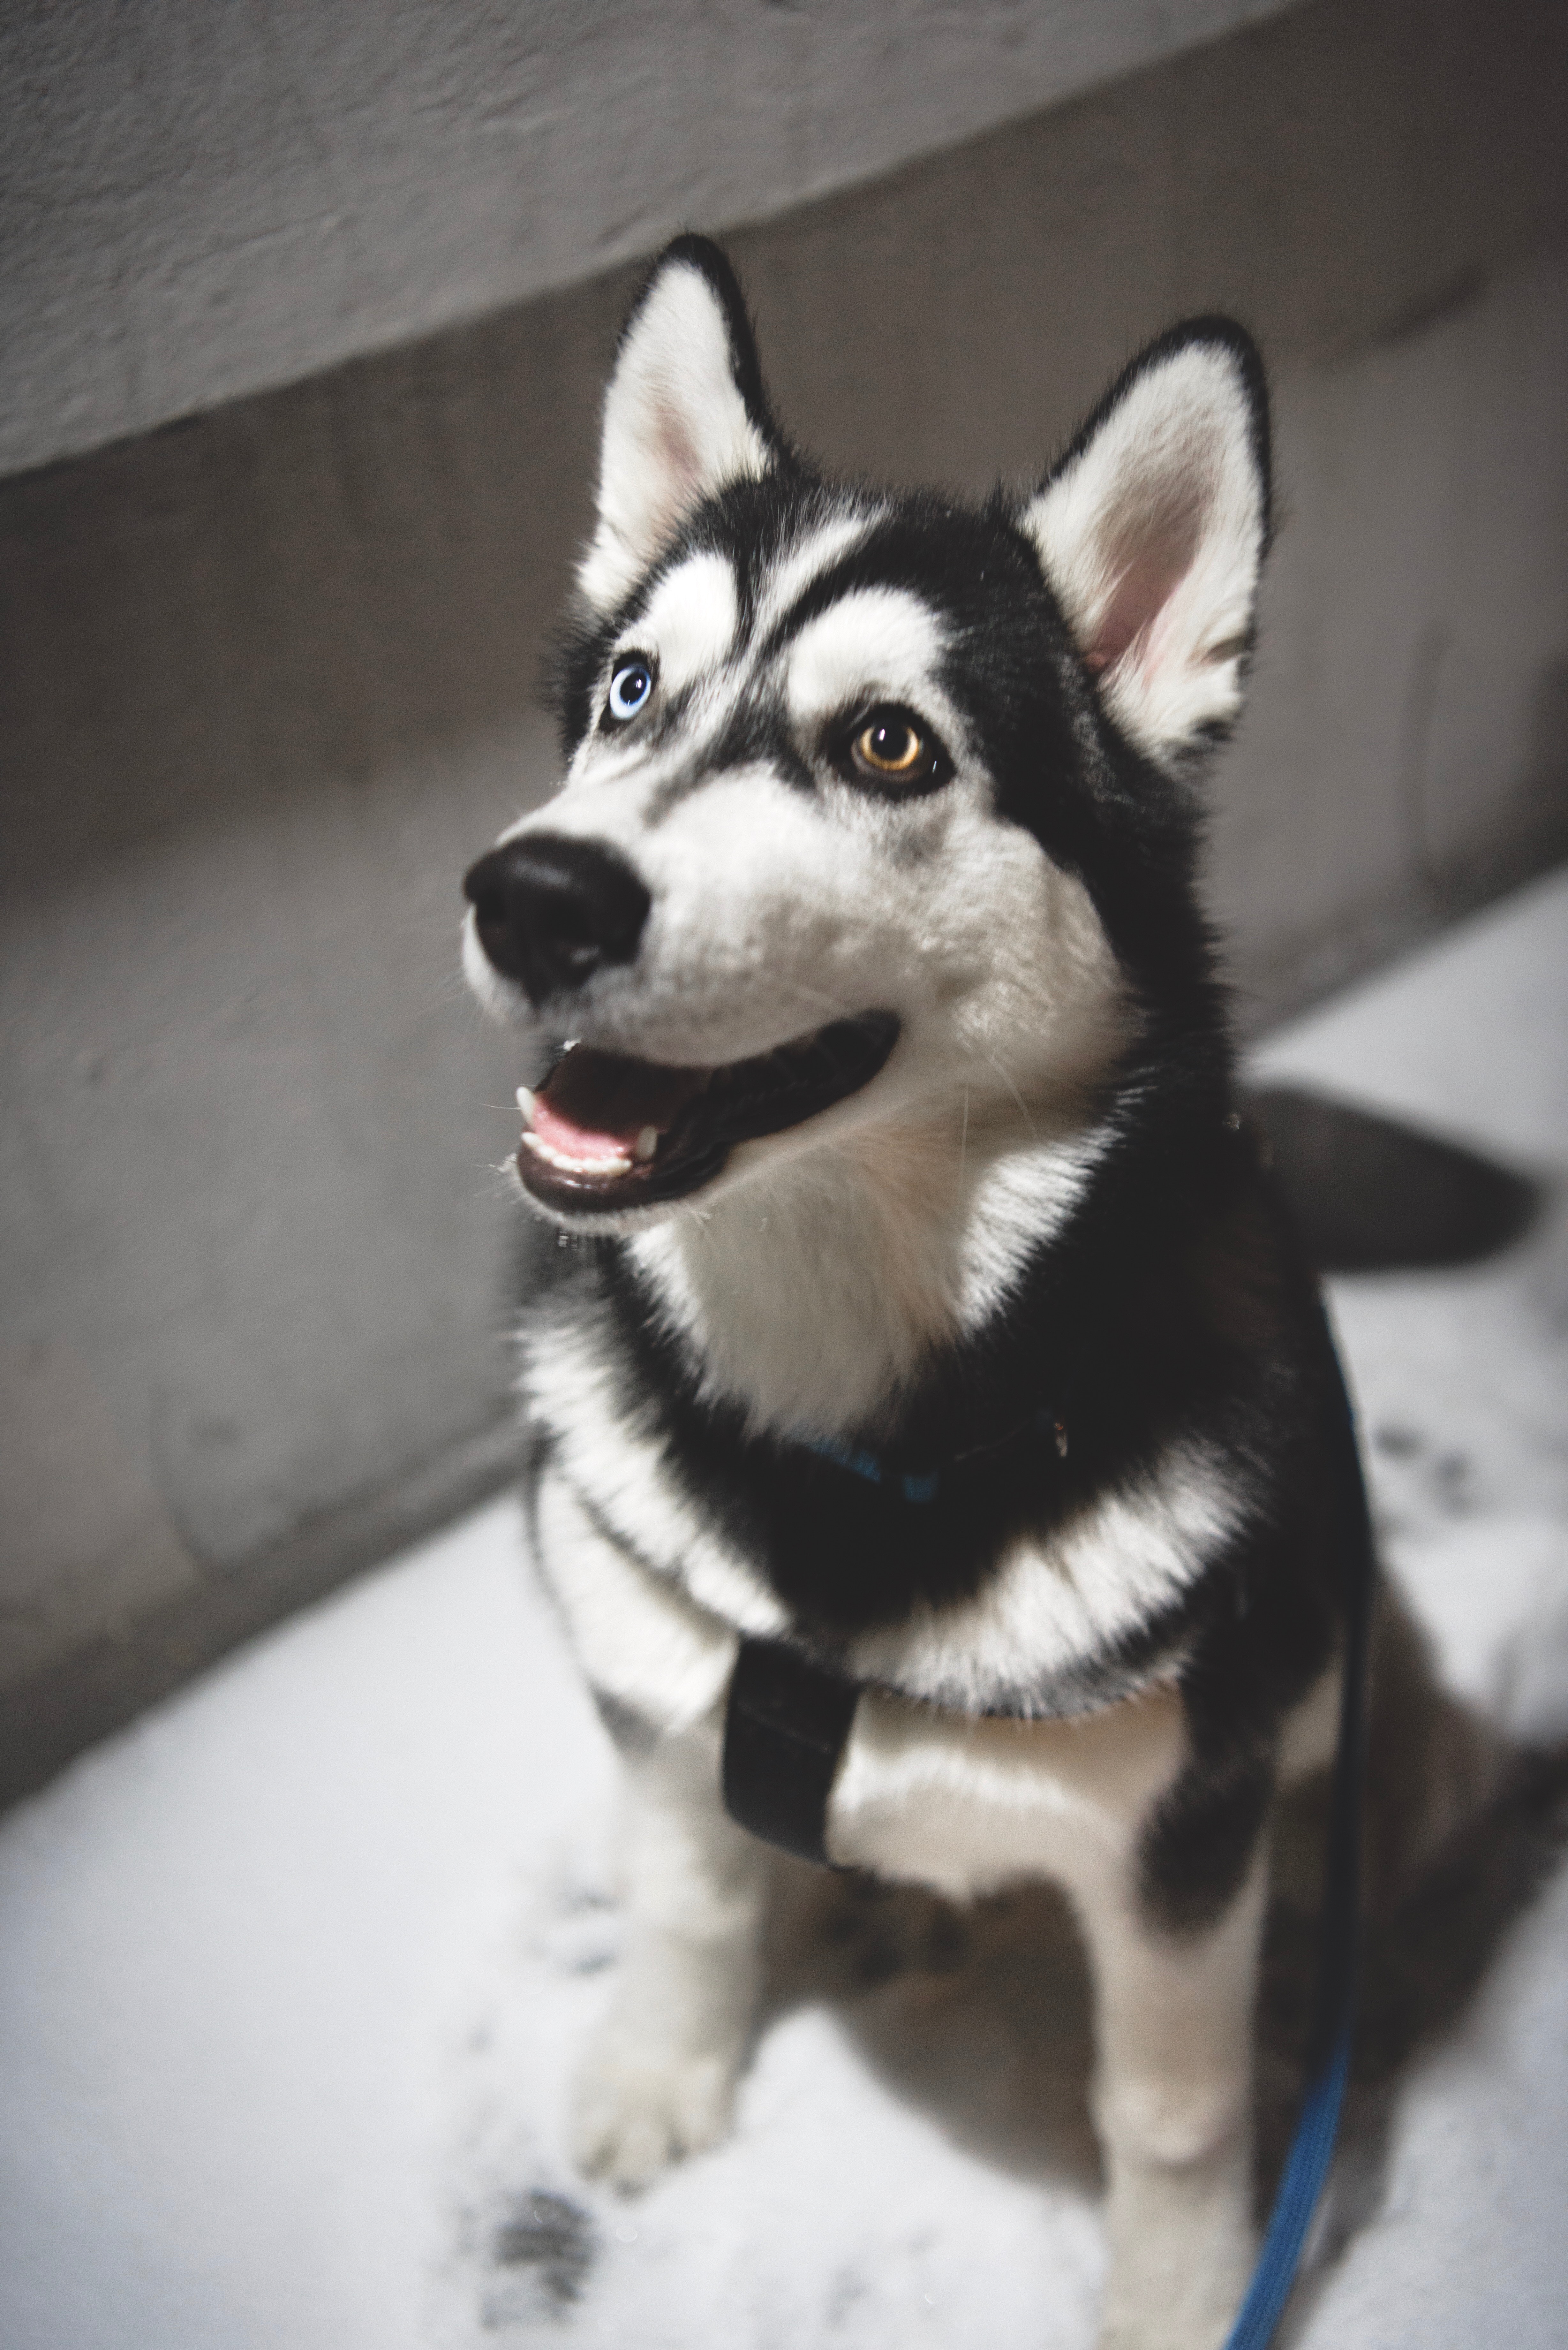
dog, siberian husky, mammal, vertebrate, canidae, sakhalin husky, alaskan malamute, dog breed, sled dog, miniature siberian husky, carnivore, wolfdog, tamaskan dog, alaskan klee kai, canadian eskimo dog, seppala siberian sleddog, northern inuit dog, native american indian dog, j mthund, snout, east siberian laika, west siberian laika, Labrador husky, rare breed dog, saarloos wolfdog, working dog, greenland dog, sporting group, utonagan, ancient dog breeds, canis, fur